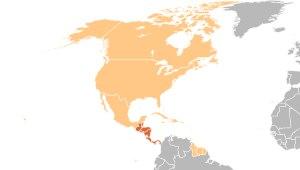
L'Union centre-américaine de football est une association regroupant les fédérations nationales d'Amérique centrale de football.